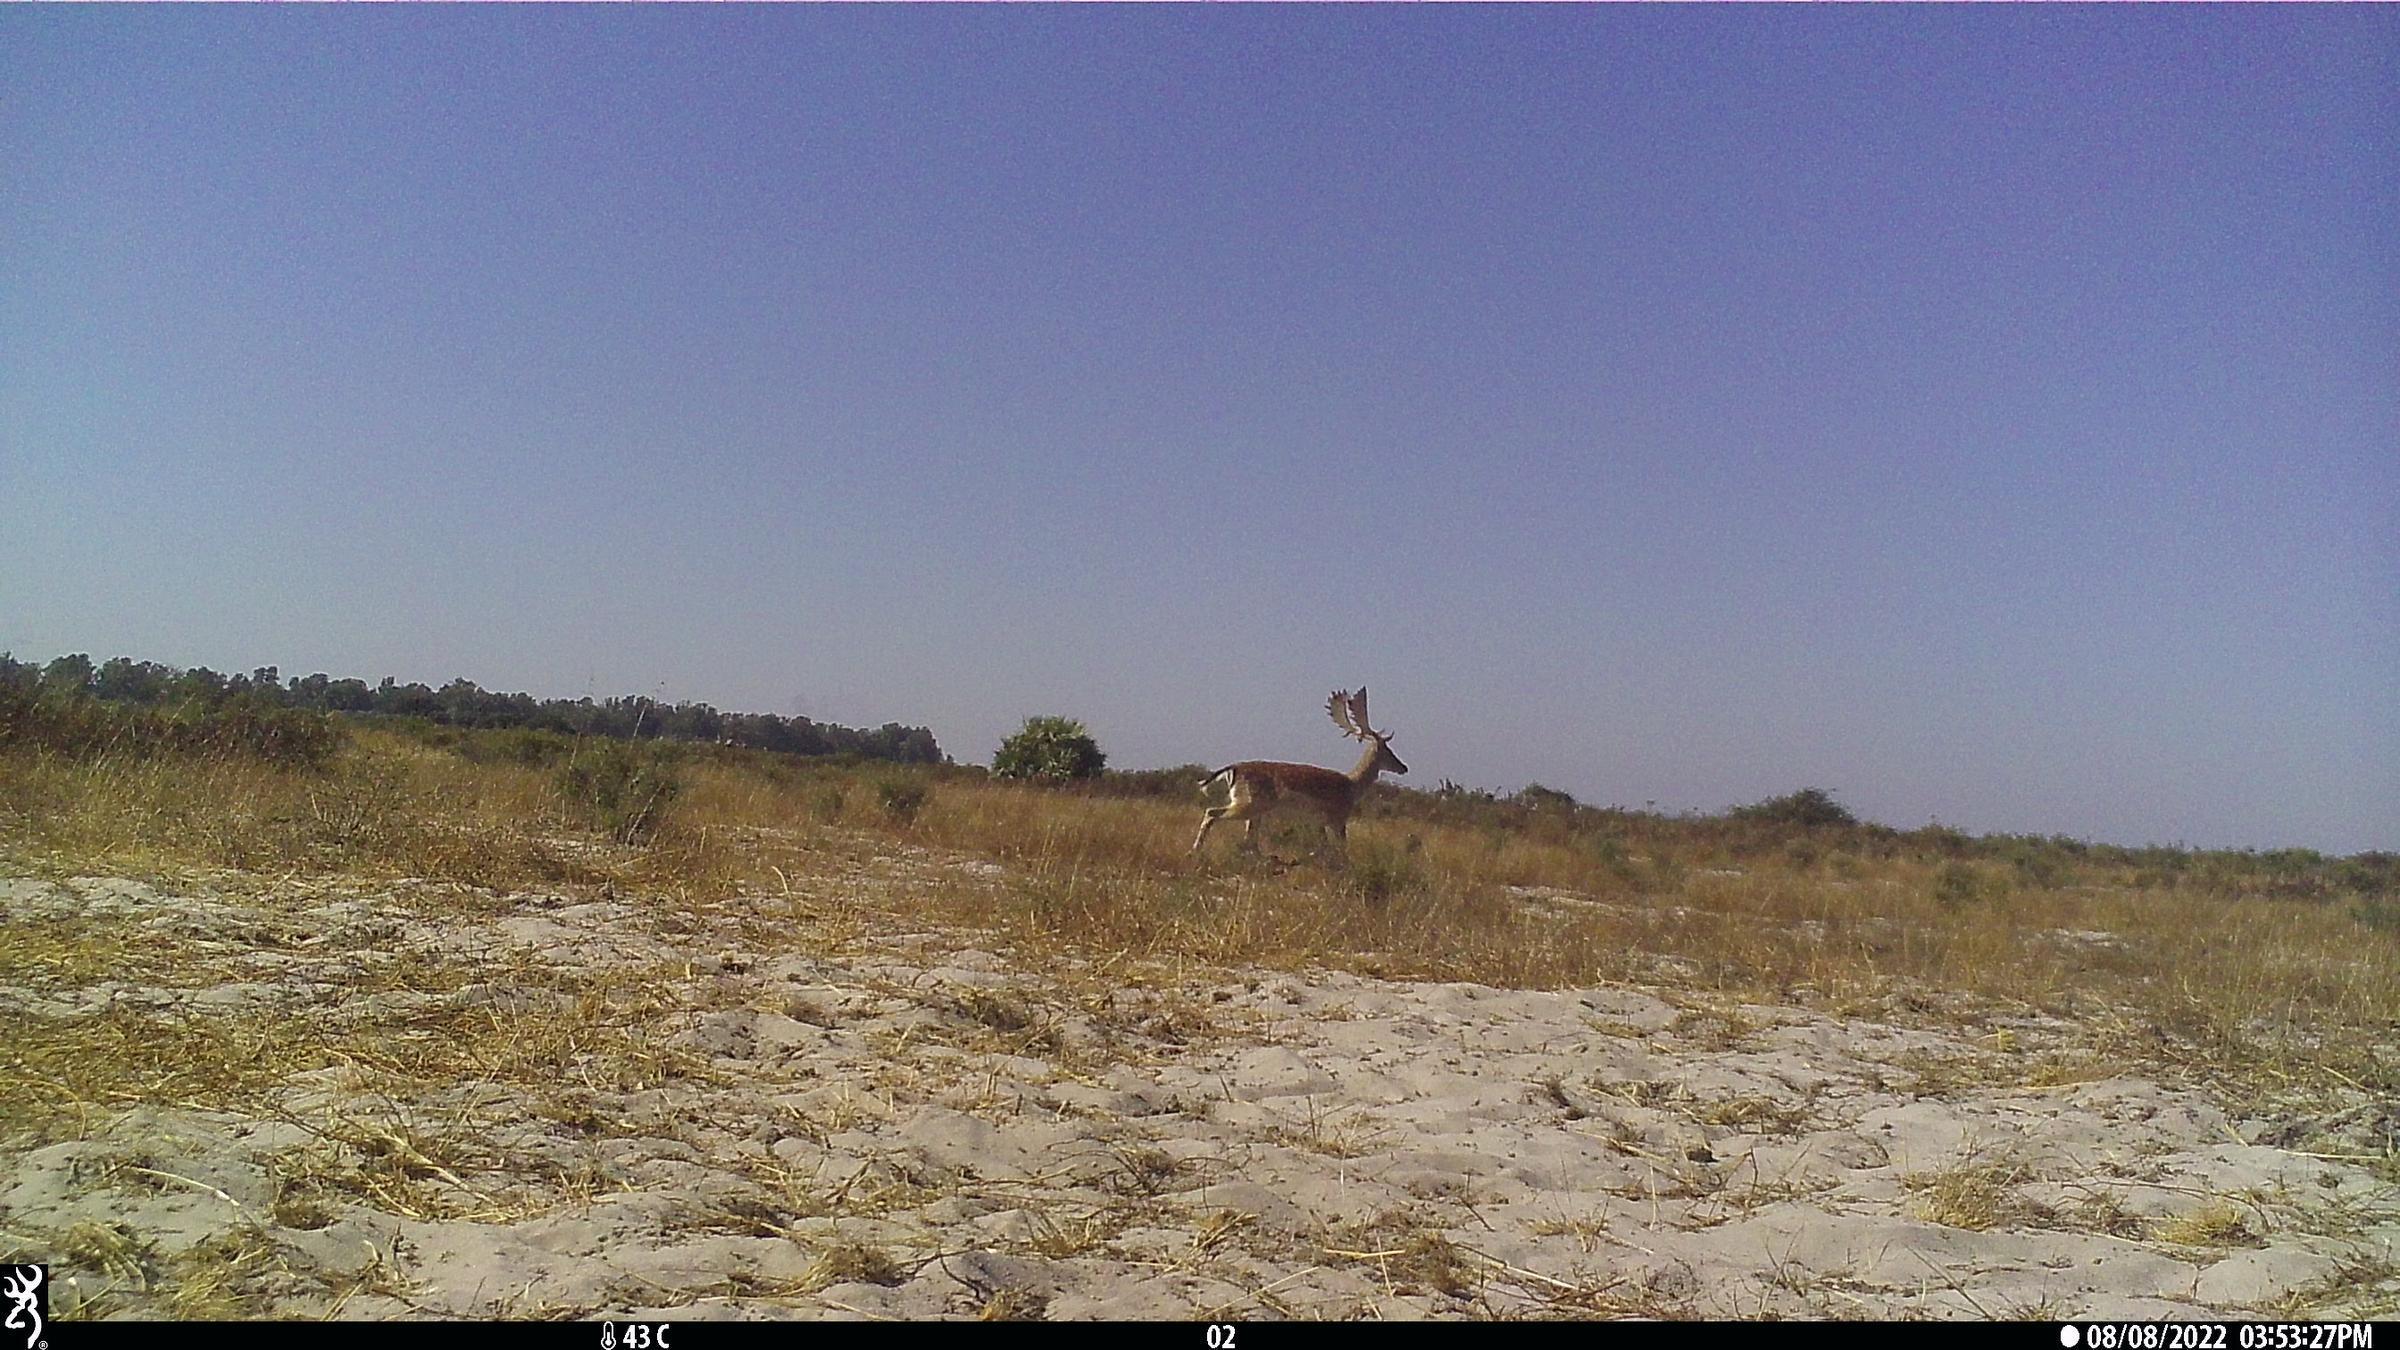
Species: Dama dama